Answer in natural language. Considering the relative positions, is green tapered square potted houseplant (marked C) above or below Doorway (marked A)? Choose between the following options: above or below
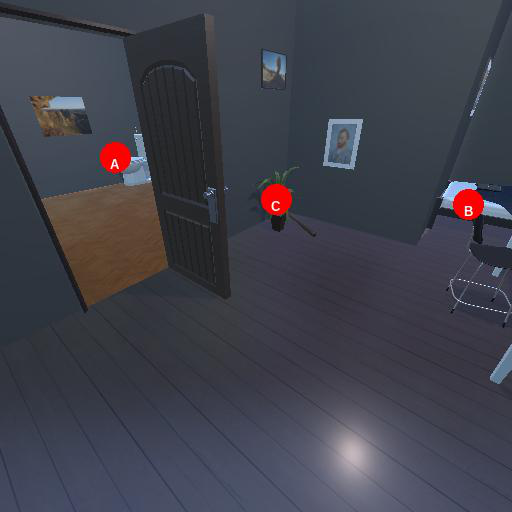
<answer>above</answer>